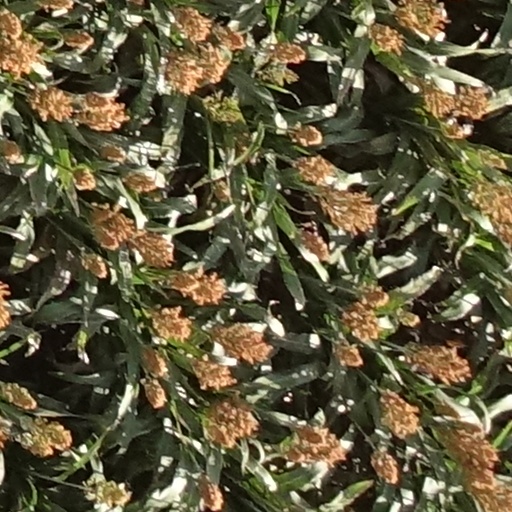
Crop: sorghum